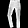
Label: Trouser